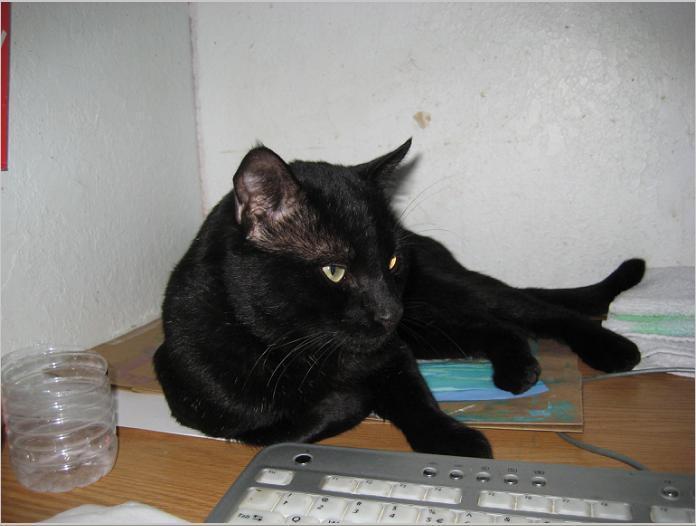
Bombay